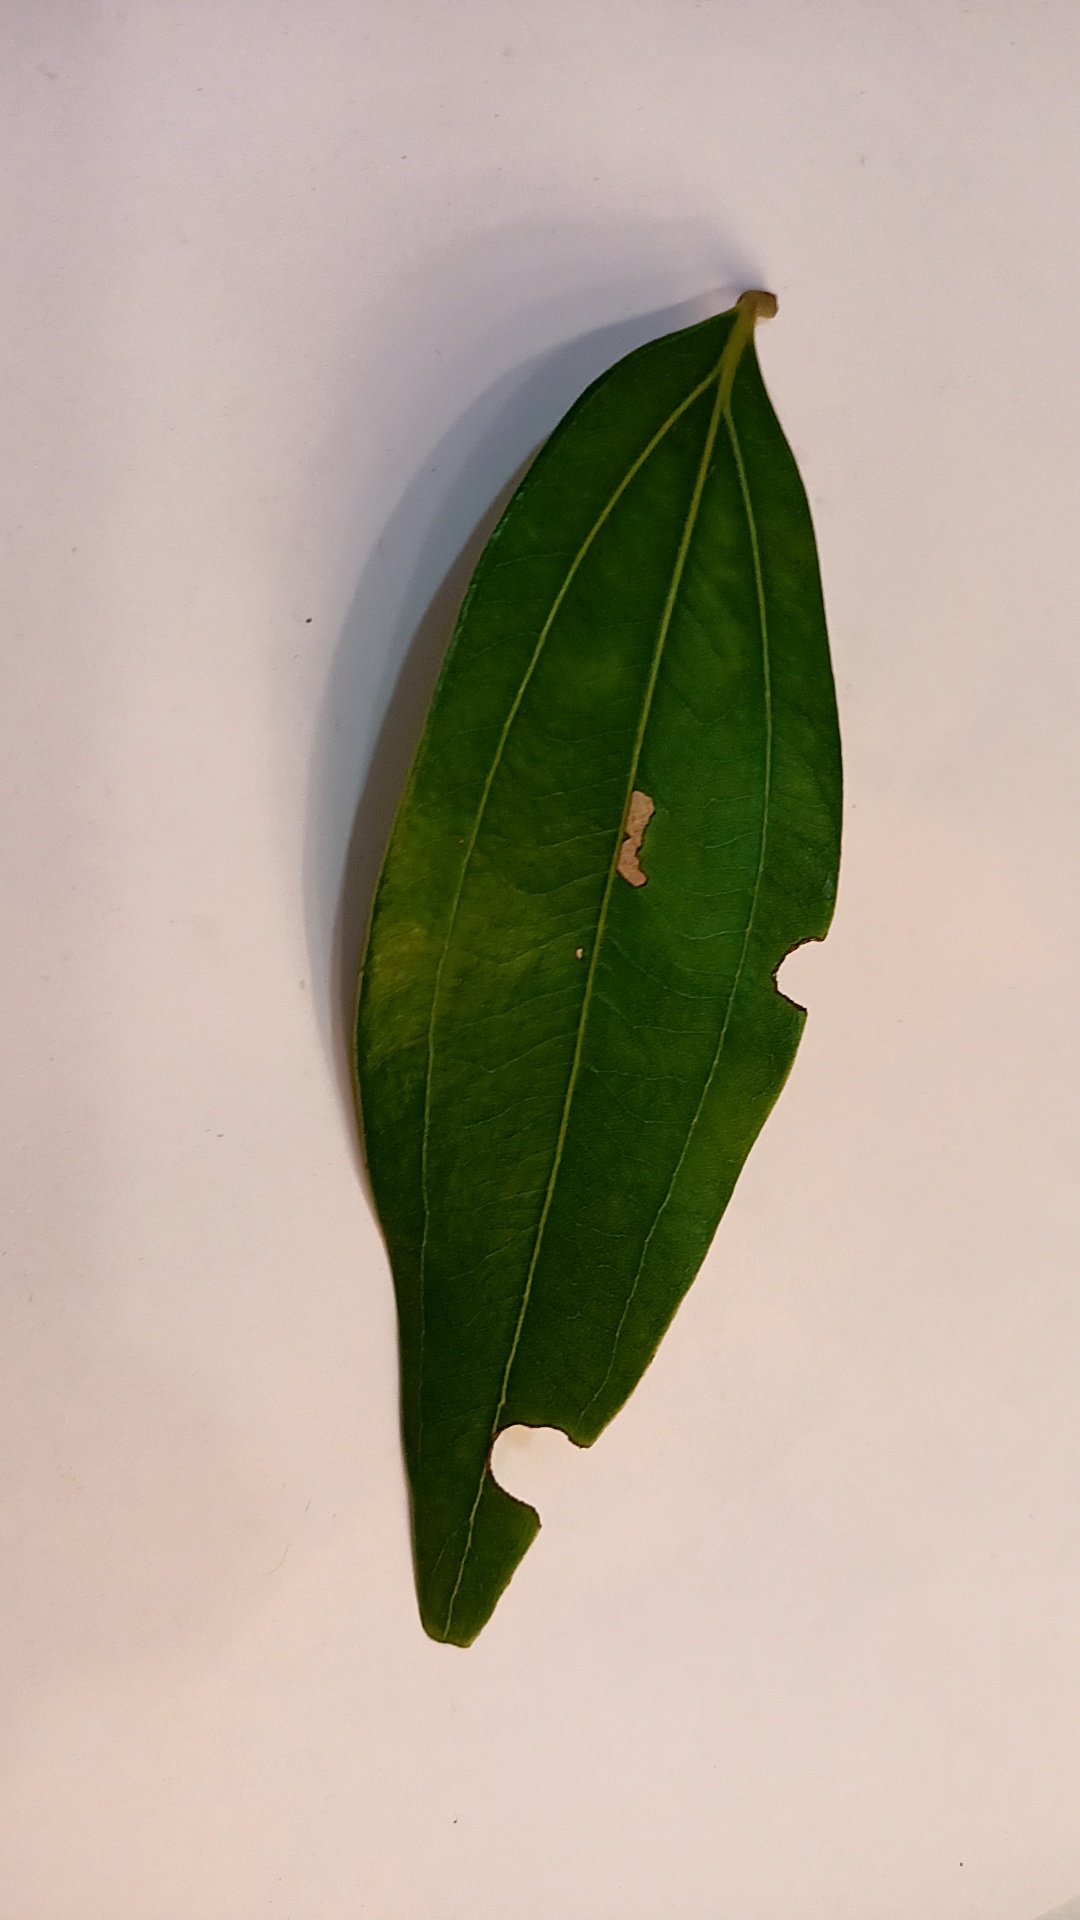
Label: Disease